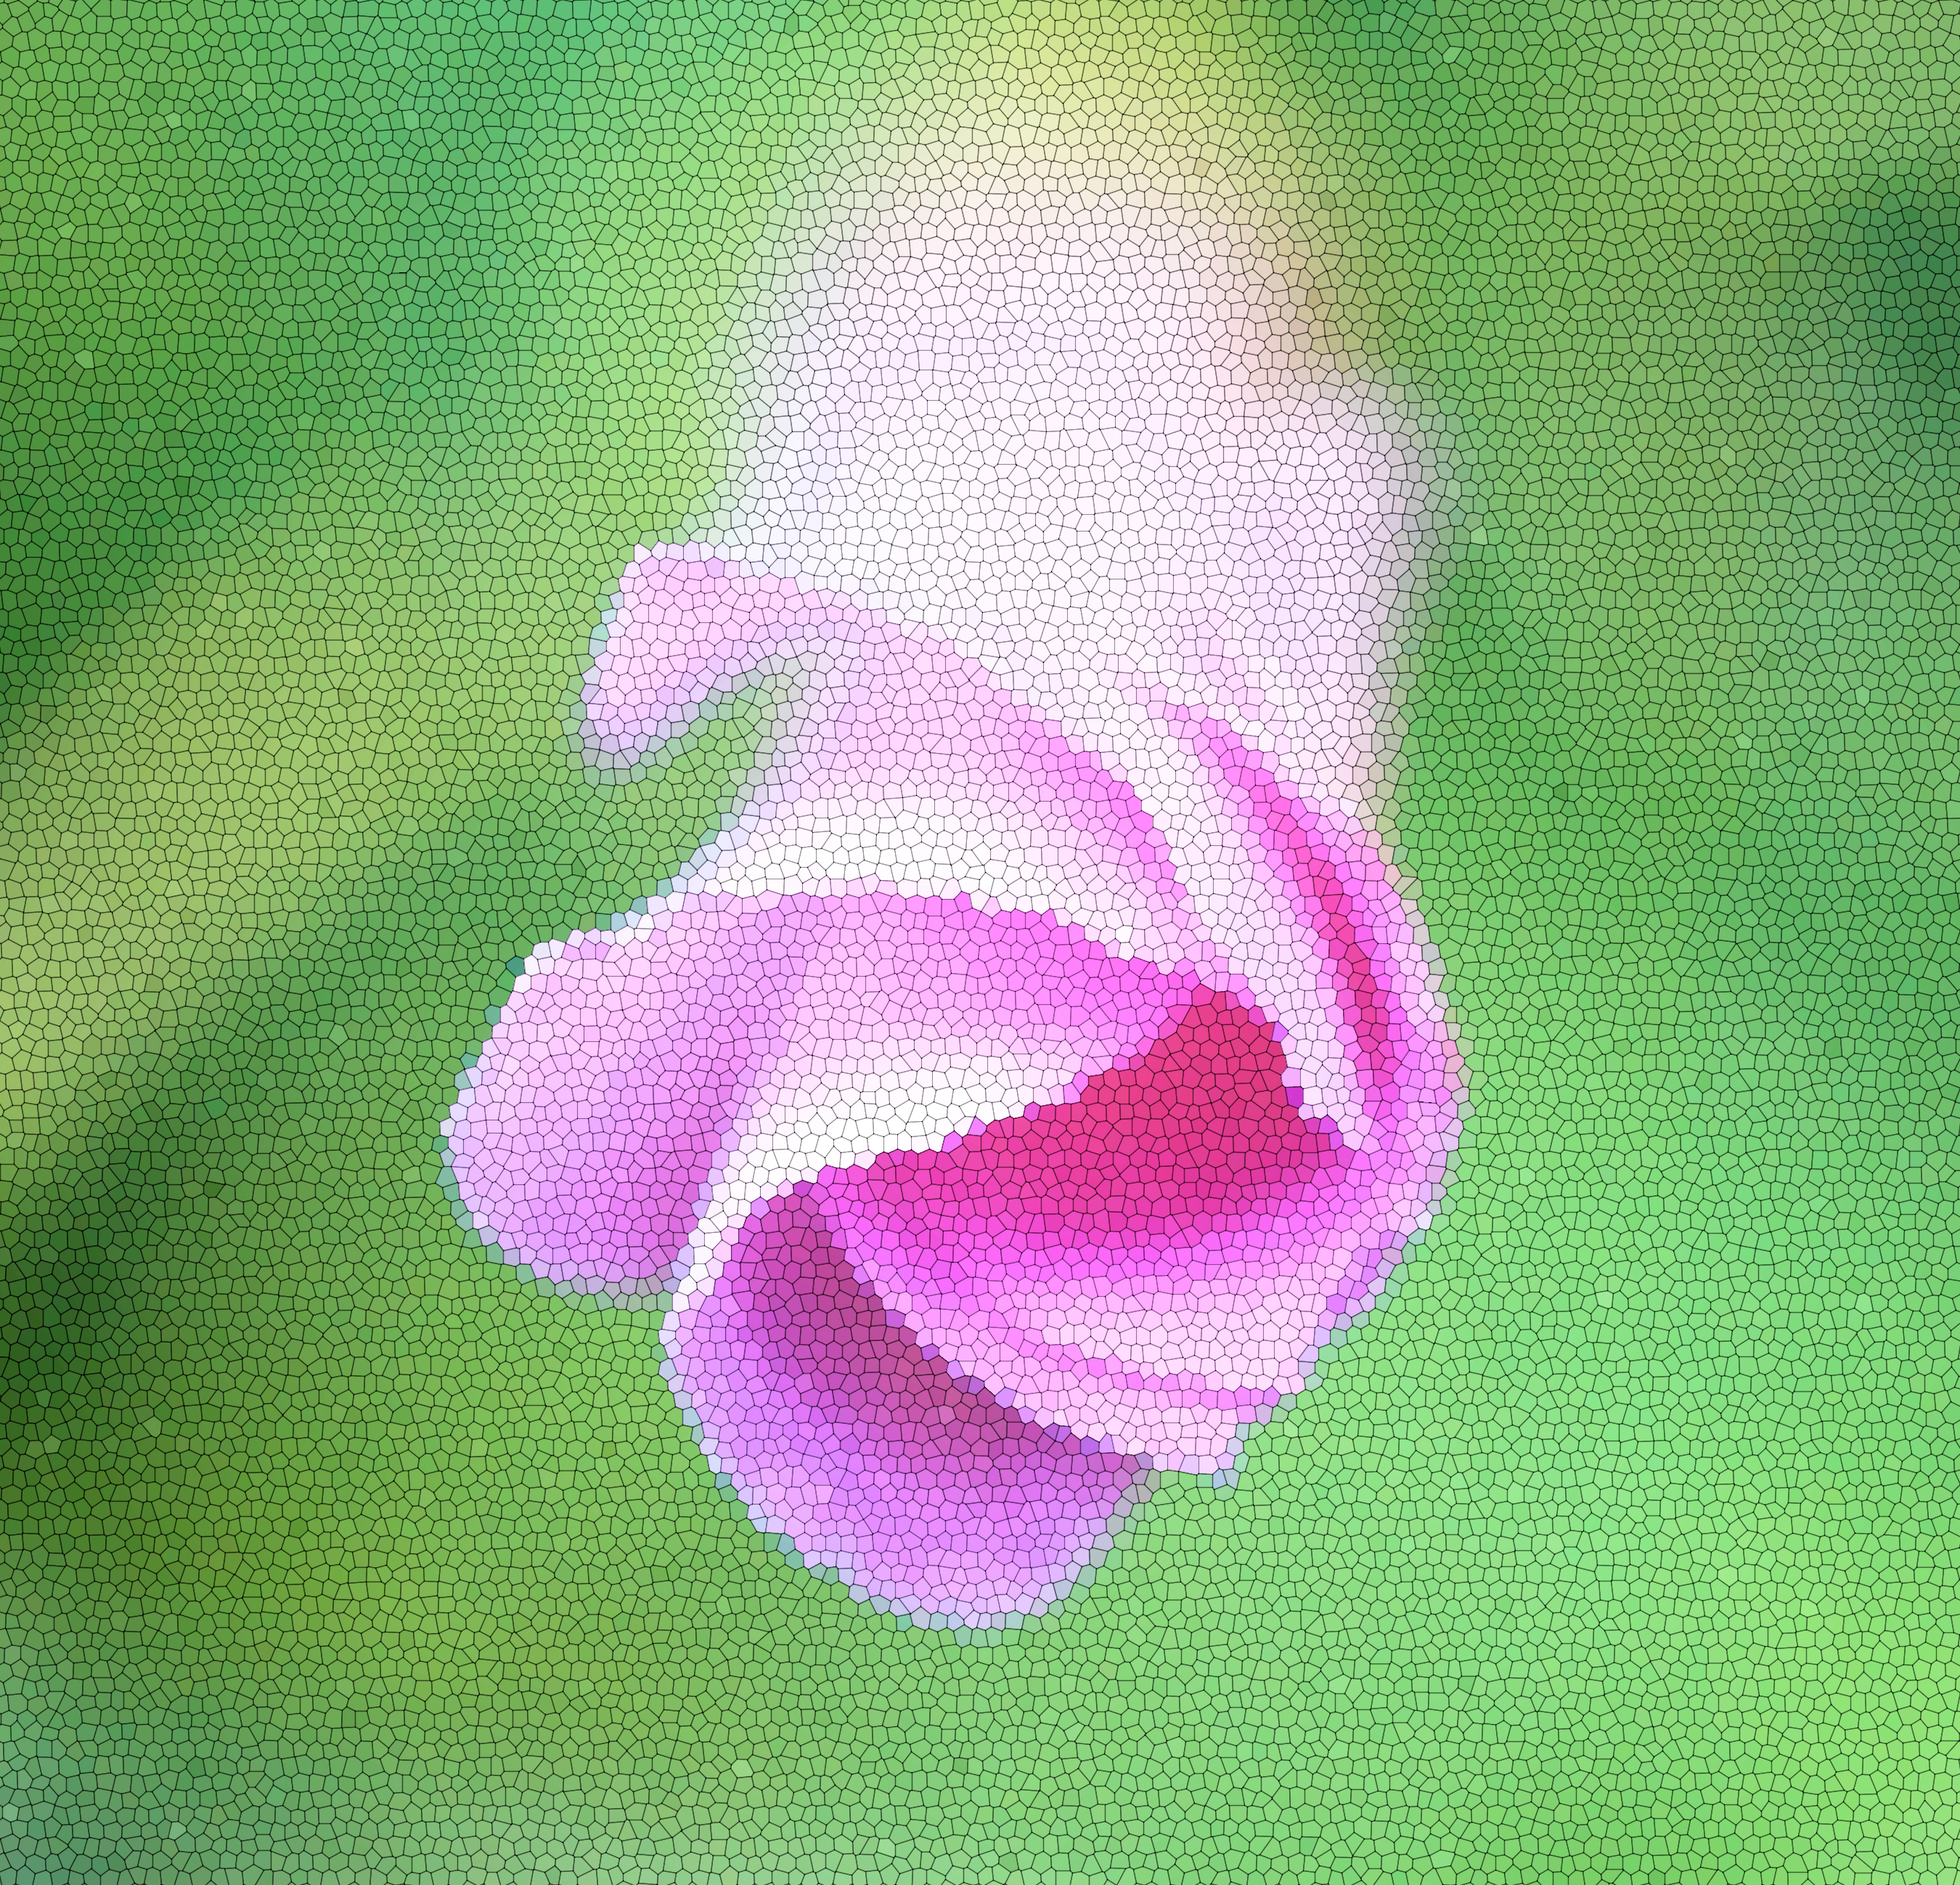
plant, leaf, flower, petal, green, pink, circle, photoshop, stainedglass, filter, magenta, macro photography, flowering plant, land plant